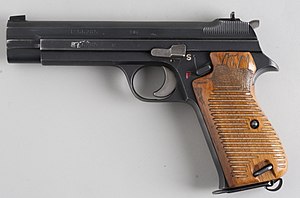
SIG P210
SIG P210 er en halvautomatisk pistol, som i perioden 1947 - 1975 blev produceret af Schweizerische Industrie-Gesellschaft i Neuhausen am Rheinfall i Schweiz. Pistolen var tidligere Forsvarets standardpistol, men blev erstattet af SIG Sauer P320 i 2019.